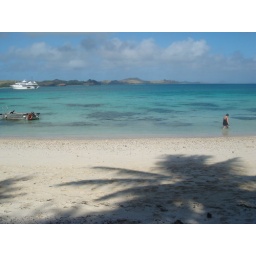
Sharon walks on the first beach we visited with our ship in the background.